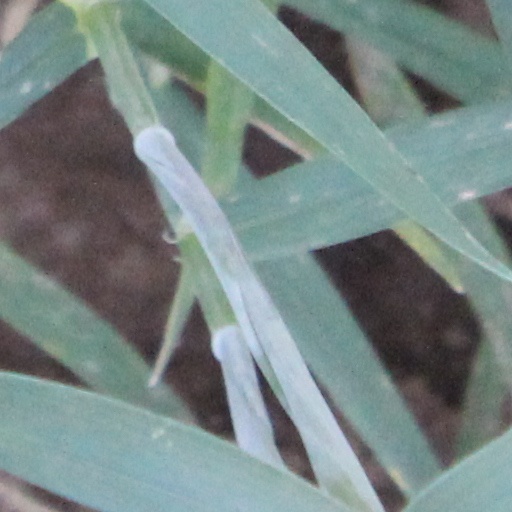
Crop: wheat